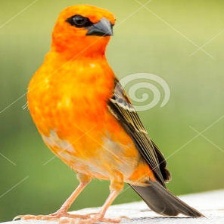
Species: RED FODY
Scientific name: FOUDIA MADAGASCARIENSIS